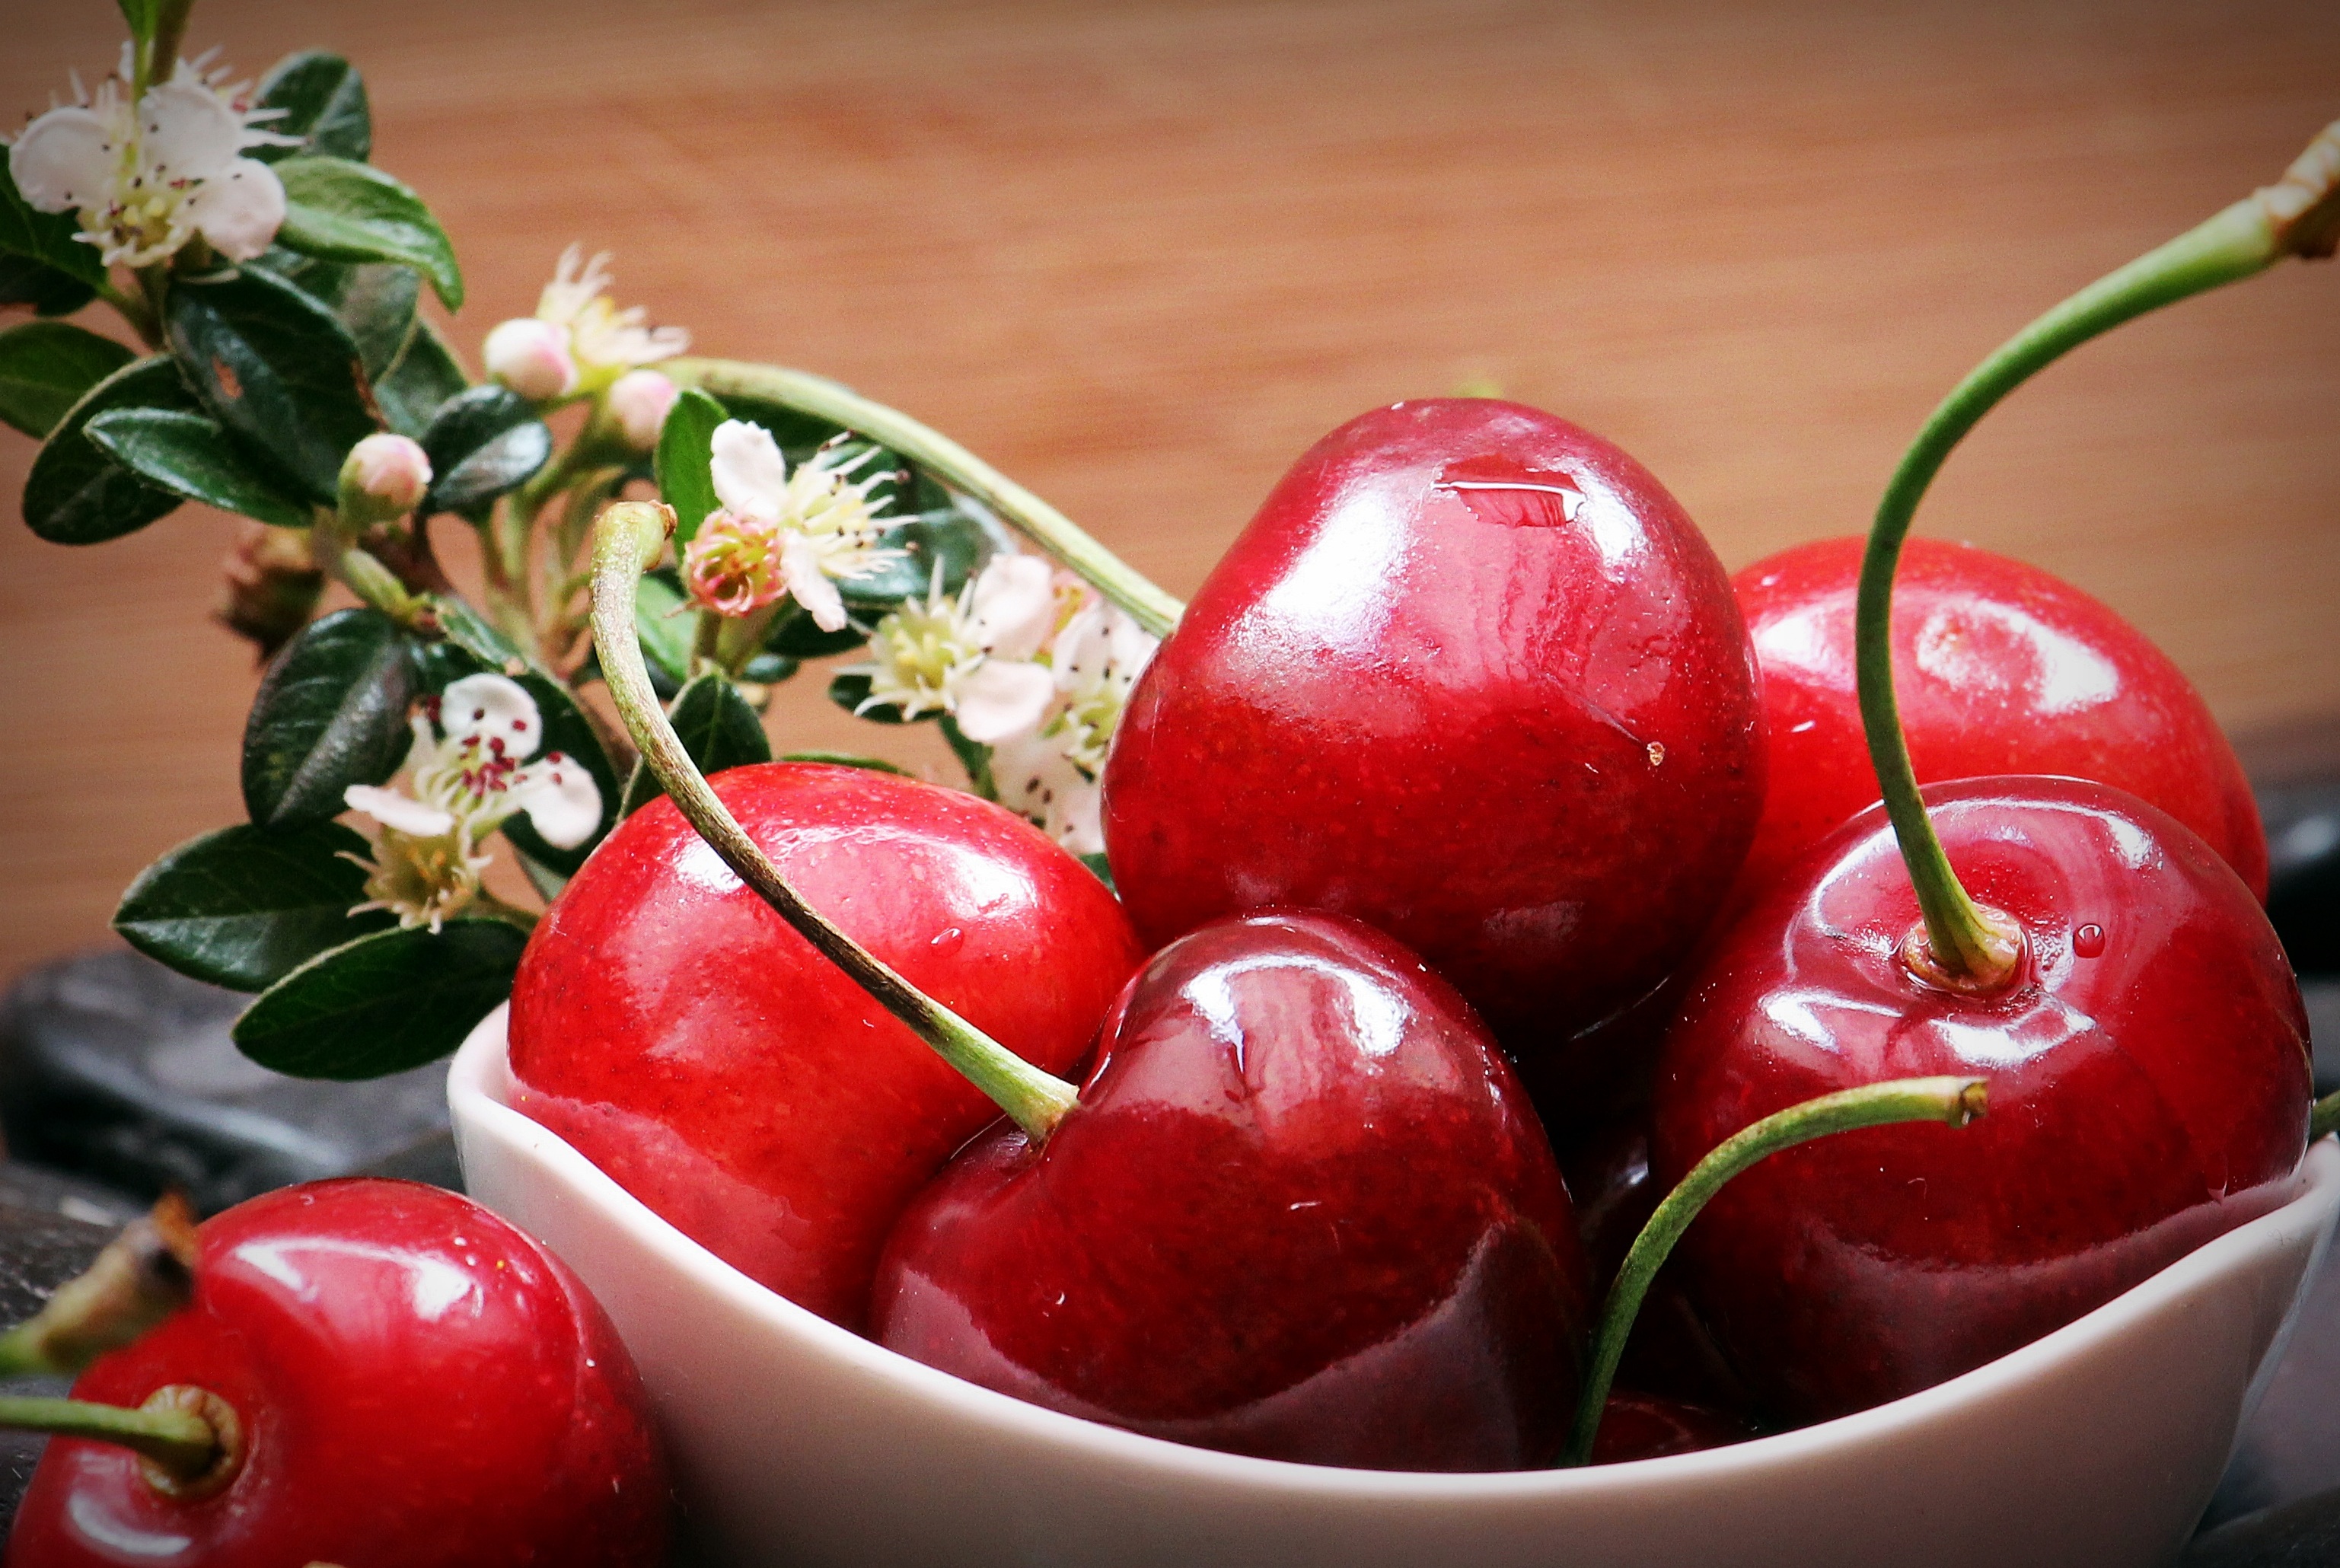
plant, fruit, sweet, flower, food, red, produce, vegetable, eat, delicious, nutrition, tasty, fruits, vitamins, frisch, benefit from, cherry, cherries, bio, flowering plant, rose family, fruity, acerola, malpighia, red cherries, land plant